Adisutjipto Airport

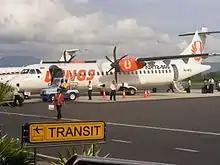

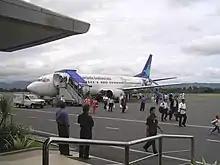

Adisucipto International Airport was once one of the busiest in the Java–Bali region. It had faced a growing trend in passengers over the past decade. The table below is based on data from PT Angkasa Pura I, who is responsible for management of the airport.